C. A. Clingenpeel

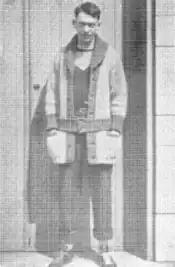
Clingenpeel at the start of his coaching career

In 1914, Clingenpeel was hired as the new athletic director at his alma mater. Among his duties in this position were head football coach, basketball coach, track and field coach, and baseball coach. In his first season as football coach, Clingenpeel led the team to "distinct success" after they had gone through "disappointment" in the past several years, compiling an overall record of 4–3, with wins over Tarkio (21–3), William Jewell (7–0), Kirksville (12–0), and Westminster (53–0), along with losses against Warrensburg (20–7), Drury (35–0), and Missouri Wesleyan (20–7), good enough for a second-place finish in the conference. "The Kansas City Star" described the team as the best Central had had in years.